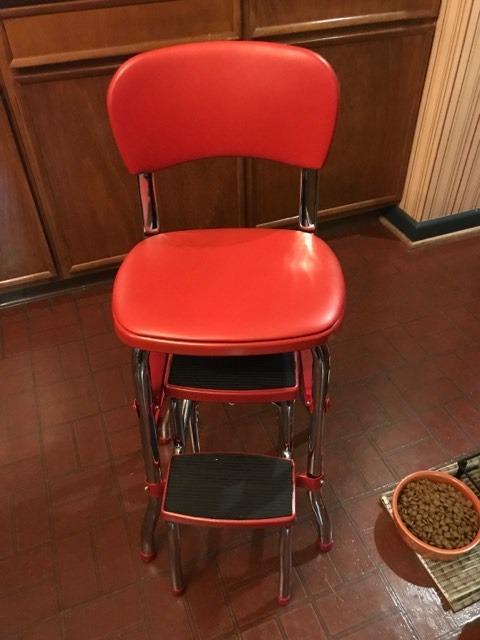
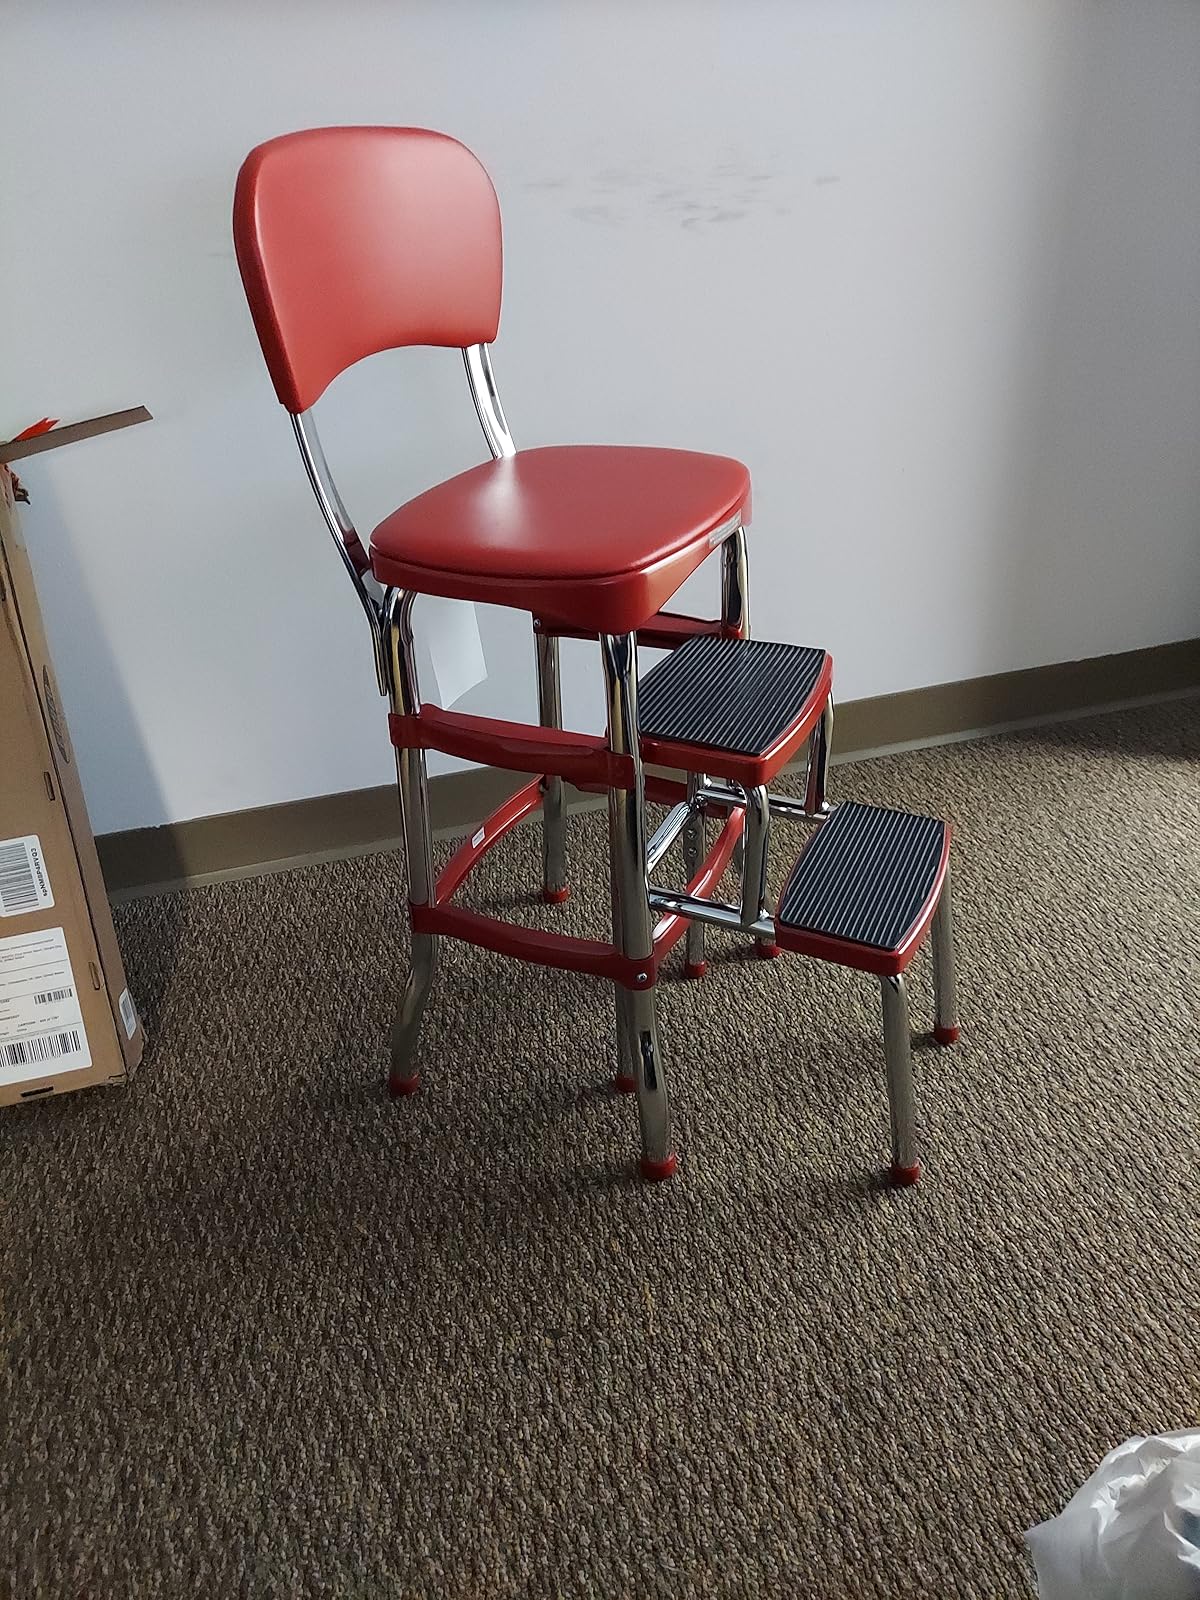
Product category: items_chair
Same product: yes